Lala Lajpat Rai

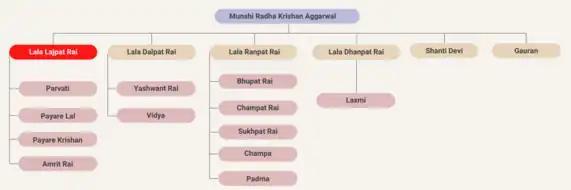
Munshi Radha Krishan Aggarwal Family Tree (Officially Provided By R.K Trust, Jagraon).

Lajpat Rai had his initial education in Government Higher Secondary School, Rewari, Punjab province, where his father was posted as an Urdu teacher. In 1880, he joined Government College at Lahore to study law, where he came in contact with patriots and future freedom fighters, such as Lala Hans Raj and Pandit Guru Dutt. While studying at Lahore he was influenced by the Hindu reformist movement of Swami Dayanand Saraswati, became a member of the existing Arya Samaj Lahore (founded 1877) and founder-editor of Lahore-based "Arya Gazette".